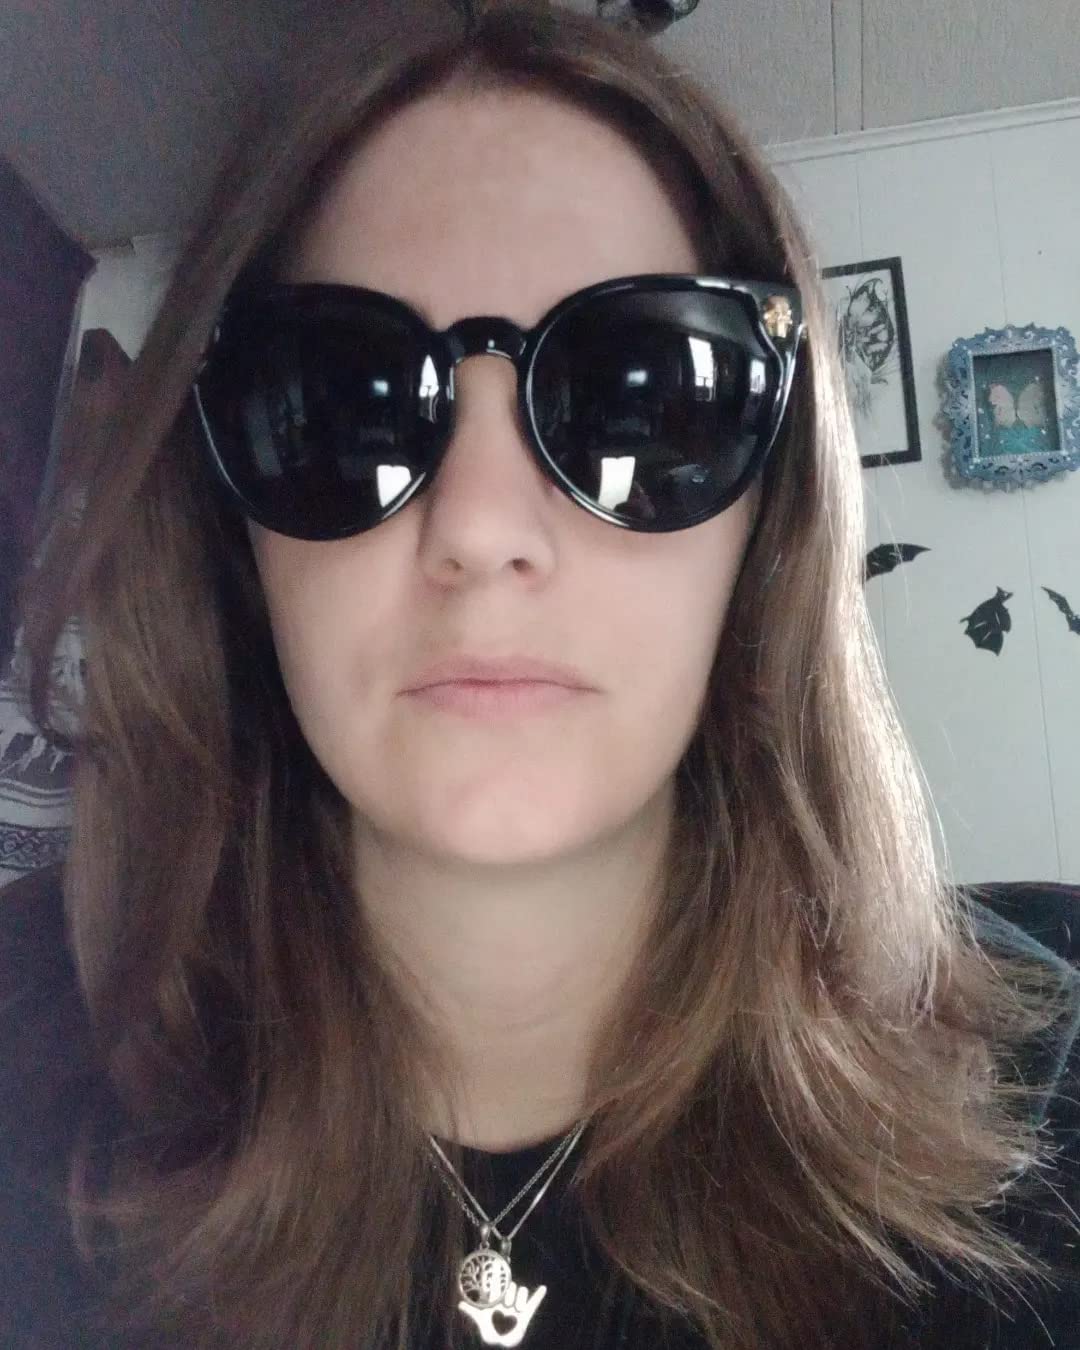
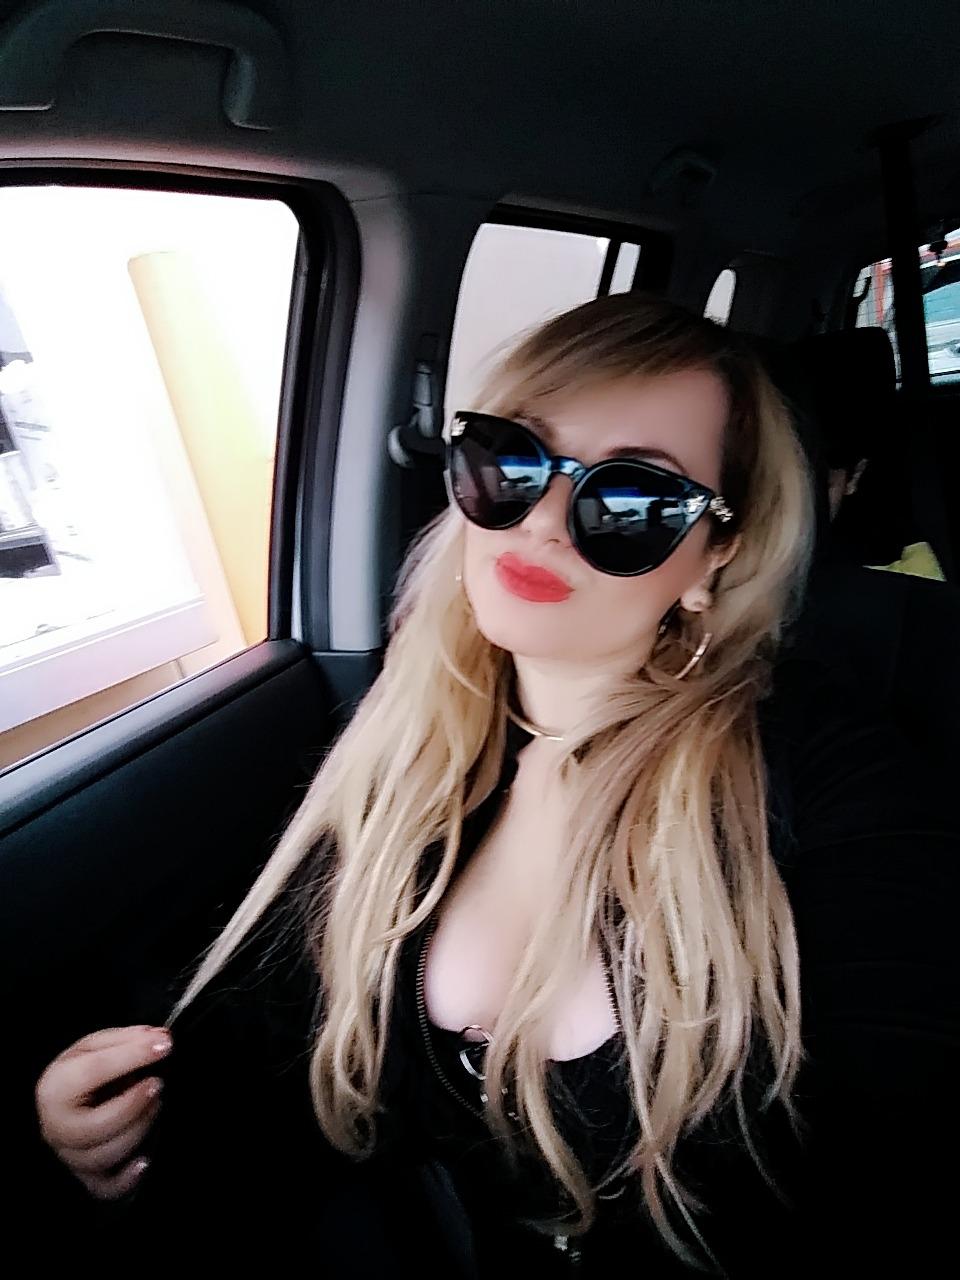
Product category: accessories_sunglasses
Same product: yes